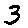
Label: 3